Infinite Corridor

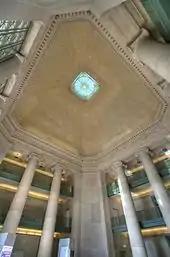
MIT Lobby 7, viewed looking up at the interior of the Little Dome

Lobby 7, so named because of its location in Building 7 (formally named the Rogers Building), is a large vertical space open all the way up to the interior of the Little Dome. A carved inscription circles the space just below the base of the Little Dome. Four empty pedestals occupy the corners of the square lobby; they were originally intended for large Neoclassical figural sculptures, but are instead often occupied by students studying, or occasionally playing live music. The Infinite Corridor begins straight ahead through the lobby, on the opposite side from the street.